Jan Howard

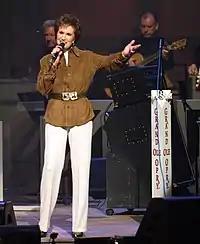
Howard on stage at the Opry, 2000s

Howard resumed her recording career and signed with GRT Records in 1974. She was a neighbor of Nashville producer, Larry Butler, who recorded her next studio album titled "Sincerely, Jan Howard". Its lead single, "Seein' Is Believin'", made the top 100 of the US country chart in 1975. She signed with Con Brio Records in 1977 and had her final three charting country songs: "I'll Hold You in My Heart (Till I Can Hold You in My Arms)", "Better Off Alone" and "To Love a Rolling Stone". She also toured as part of Tammy Wynette's roadshow in the late 1970s as both a background and lead vocalist.